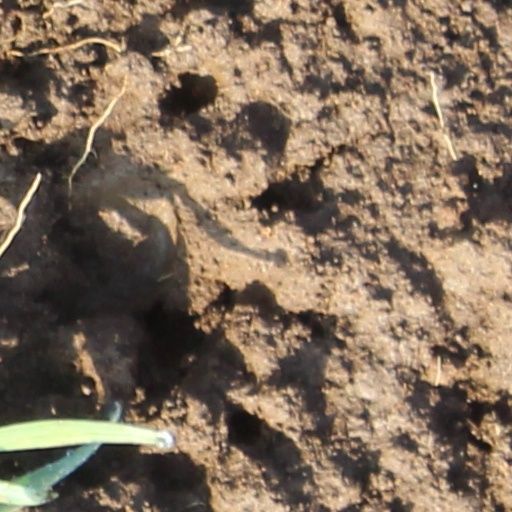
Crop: wheat